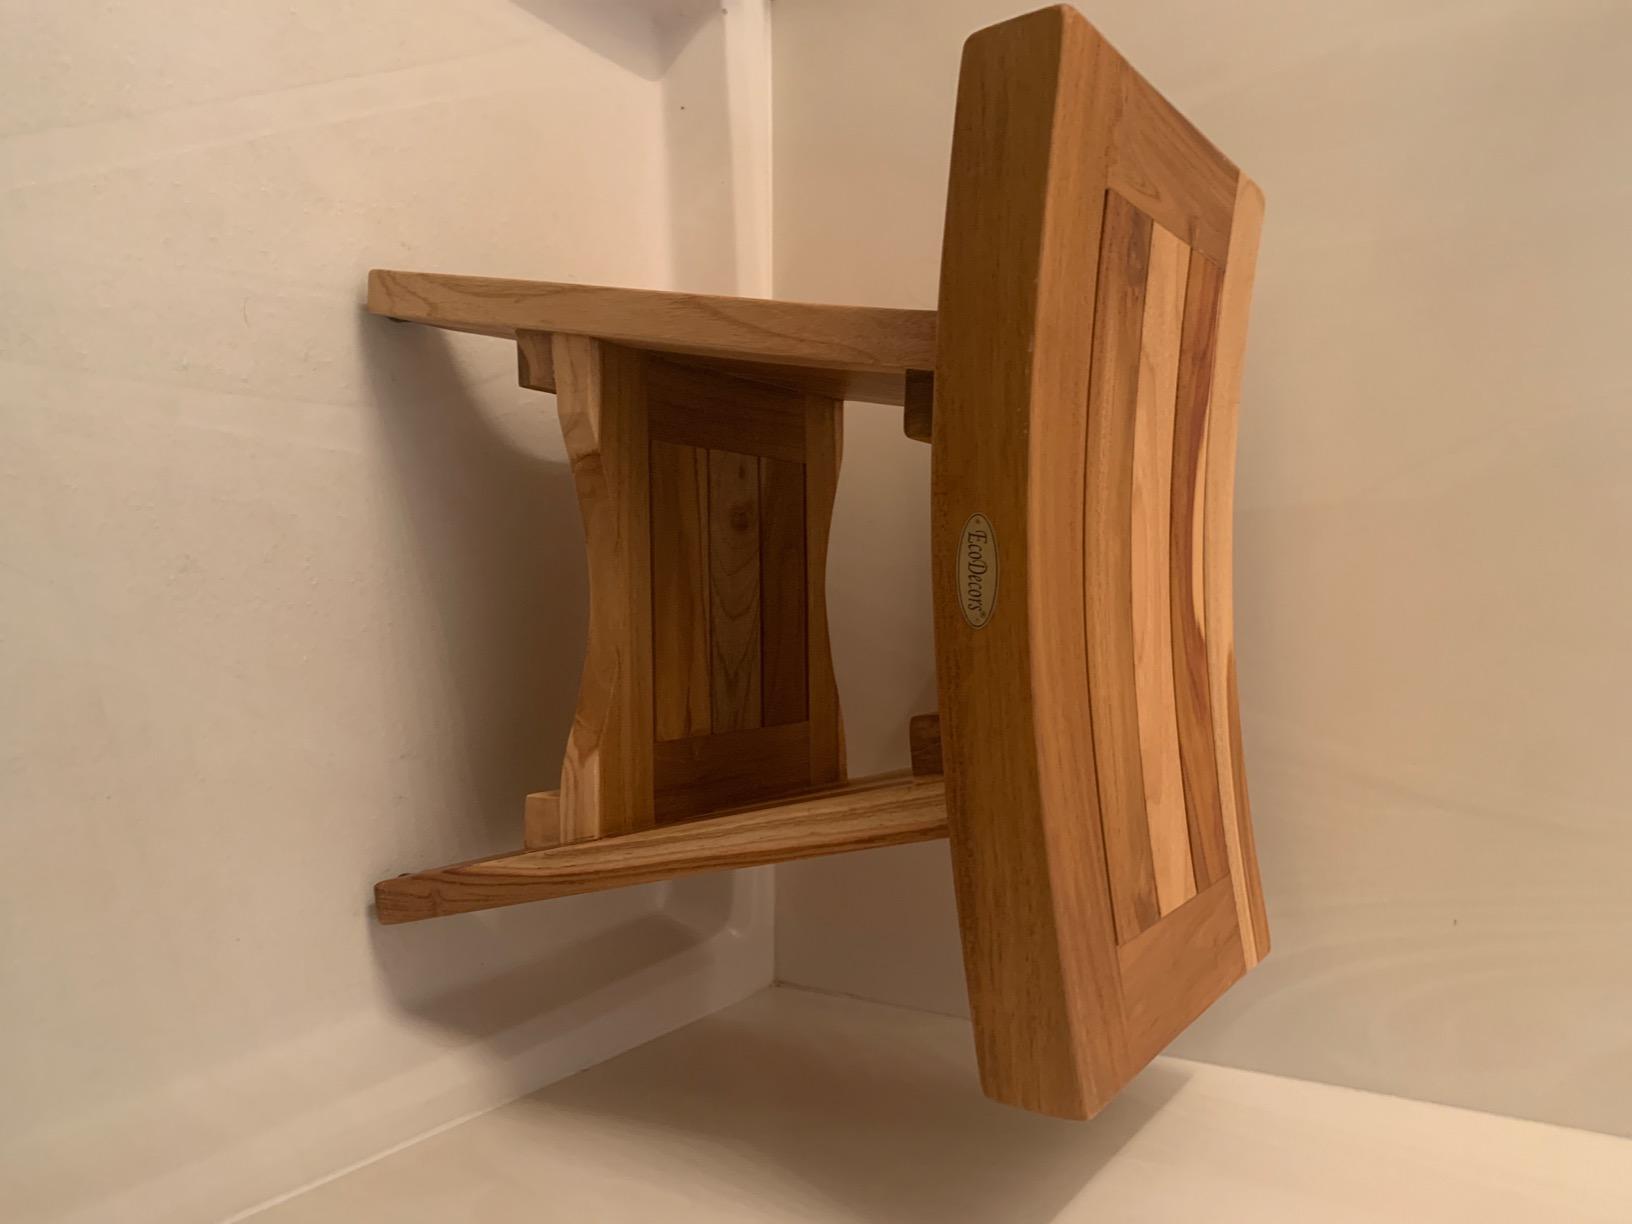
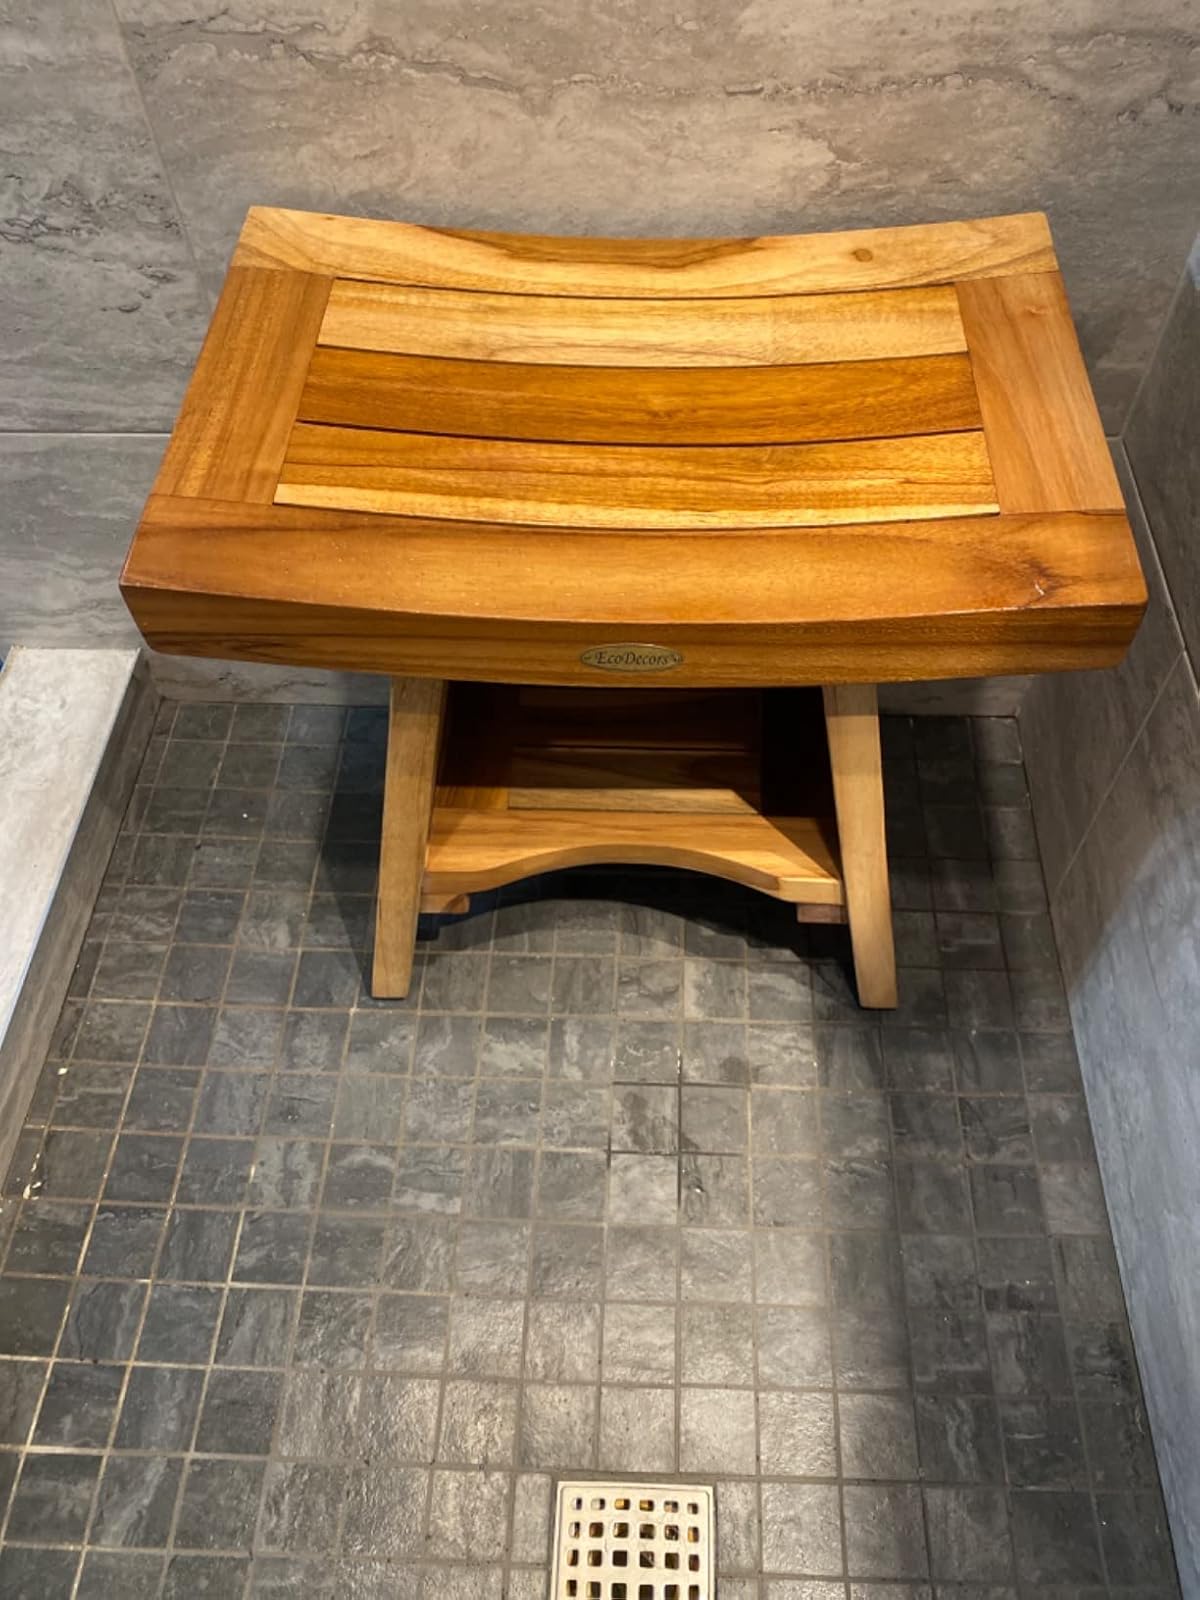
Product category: stool
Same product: yes